Diphosphagermylene

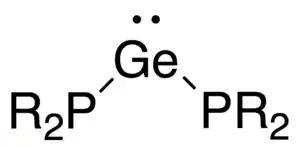
Diphosphagermylene.

Diphosphagermylenes are a class of compounds containing a divalent germanium atom bound to two phosphorus atoms. While these compounds resemble diamidocarbenes, such as N-heterocyclic carbenes (NHC), diphosphagermylenes display bonding characteristics distinct from those of diamidocarbenes. In contrast to NHC compounds, in which there is effective N-C p(π)-p(π) overlap between the lone pairs of planar nitrogens and an empty p-orbital of a carbene, systems containing P-Ge p(π)-p(π) overlap are rare. Until 2014, the geometry of phosphorus atoms in all previously reported diphosphatetrylenes are pyramidal, with minimal P-Ge p(π)-p(π) interaction. It has been suggested that the lack of p(π)-p(π) in Ge-P bonds is due to the high energetic barrier associated with achieving a planar configuration at phosphorus, which would allow for efficient p(π)-p(π) overlap between the phosphorus lone pair and the empty P orbital of Ge. The resulting lack of π stabilization contributes to the difficulty associated with isolating diphosphagermylene and the Ge-P double bonds. However, utilization of sterically encumbering phosphorus centers has allowed for the isolation of diphosphagermylenes with a planar phosphorus center with a significant P-Ge p(π)-p(π) interaction.